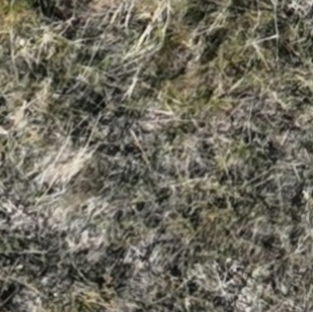
Month: october